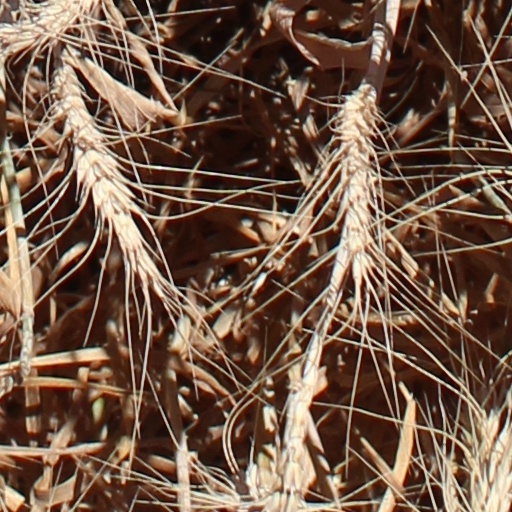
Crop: wheat